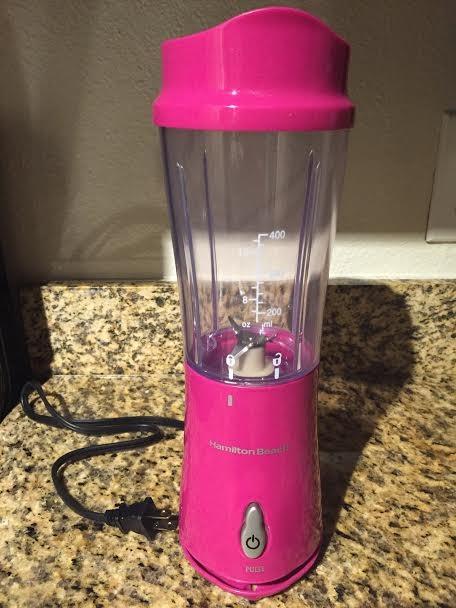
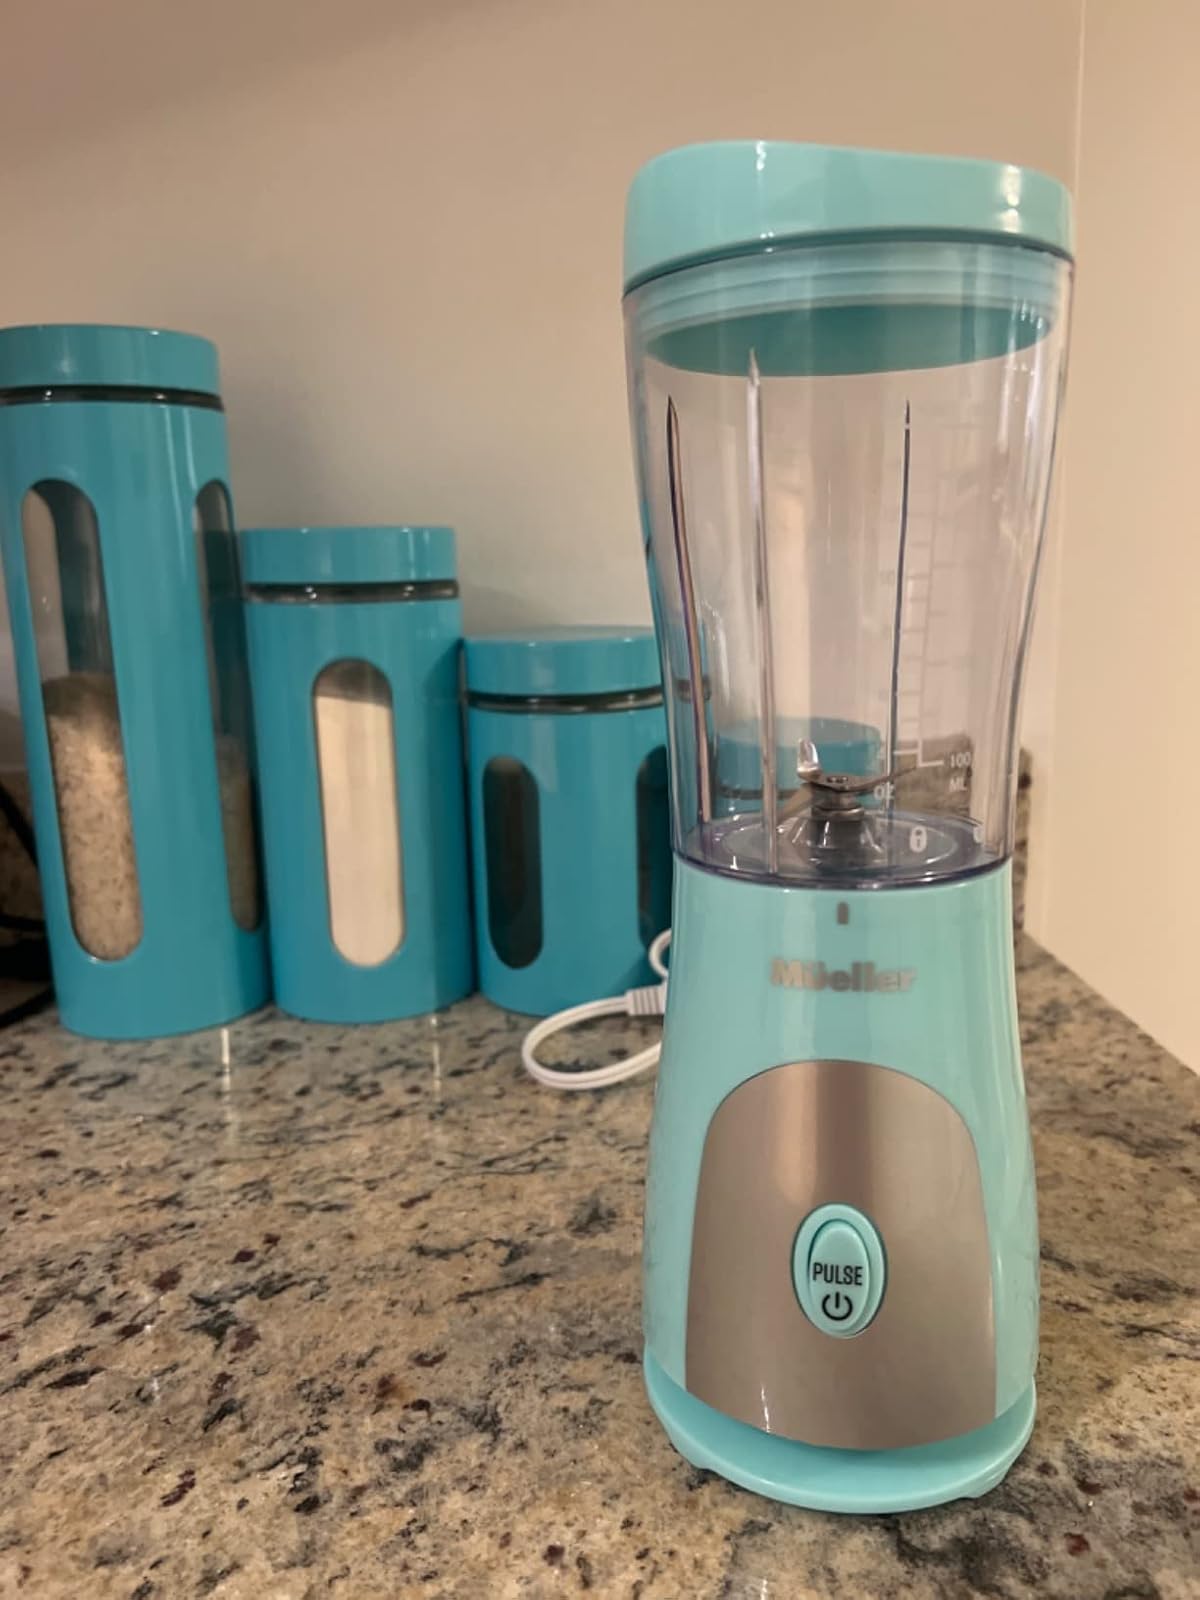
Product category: items_blender
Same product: no